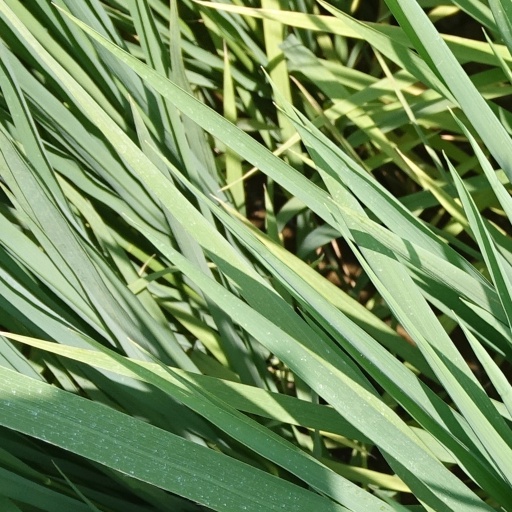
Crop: rice